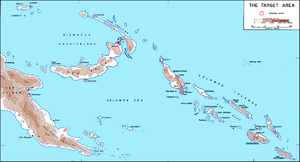
Slaget ved Tassafaronga / Baggrund / Slaget om Guadalcanal
Salomonøerne. "The Slot" ("Revnen" eller New Georgia Sound) forløber mellem to rækker øer i Salomonøerne fra Bougainville og Shortlandøerne (i midten) til Guadalcanal (for neden til høre).
Slaget ved Tessafaronga var et natligt søslag, som fandt sted den 30. november 1942 mellem skibe fra den amerikanske flåde og den japanske flåde under slaget om Guadalcanal i Stillehavskrigen under 2. verdenskrig. Slaget foregik i Ironbottom Sound nær Tassafaronga på Guadalcanal.